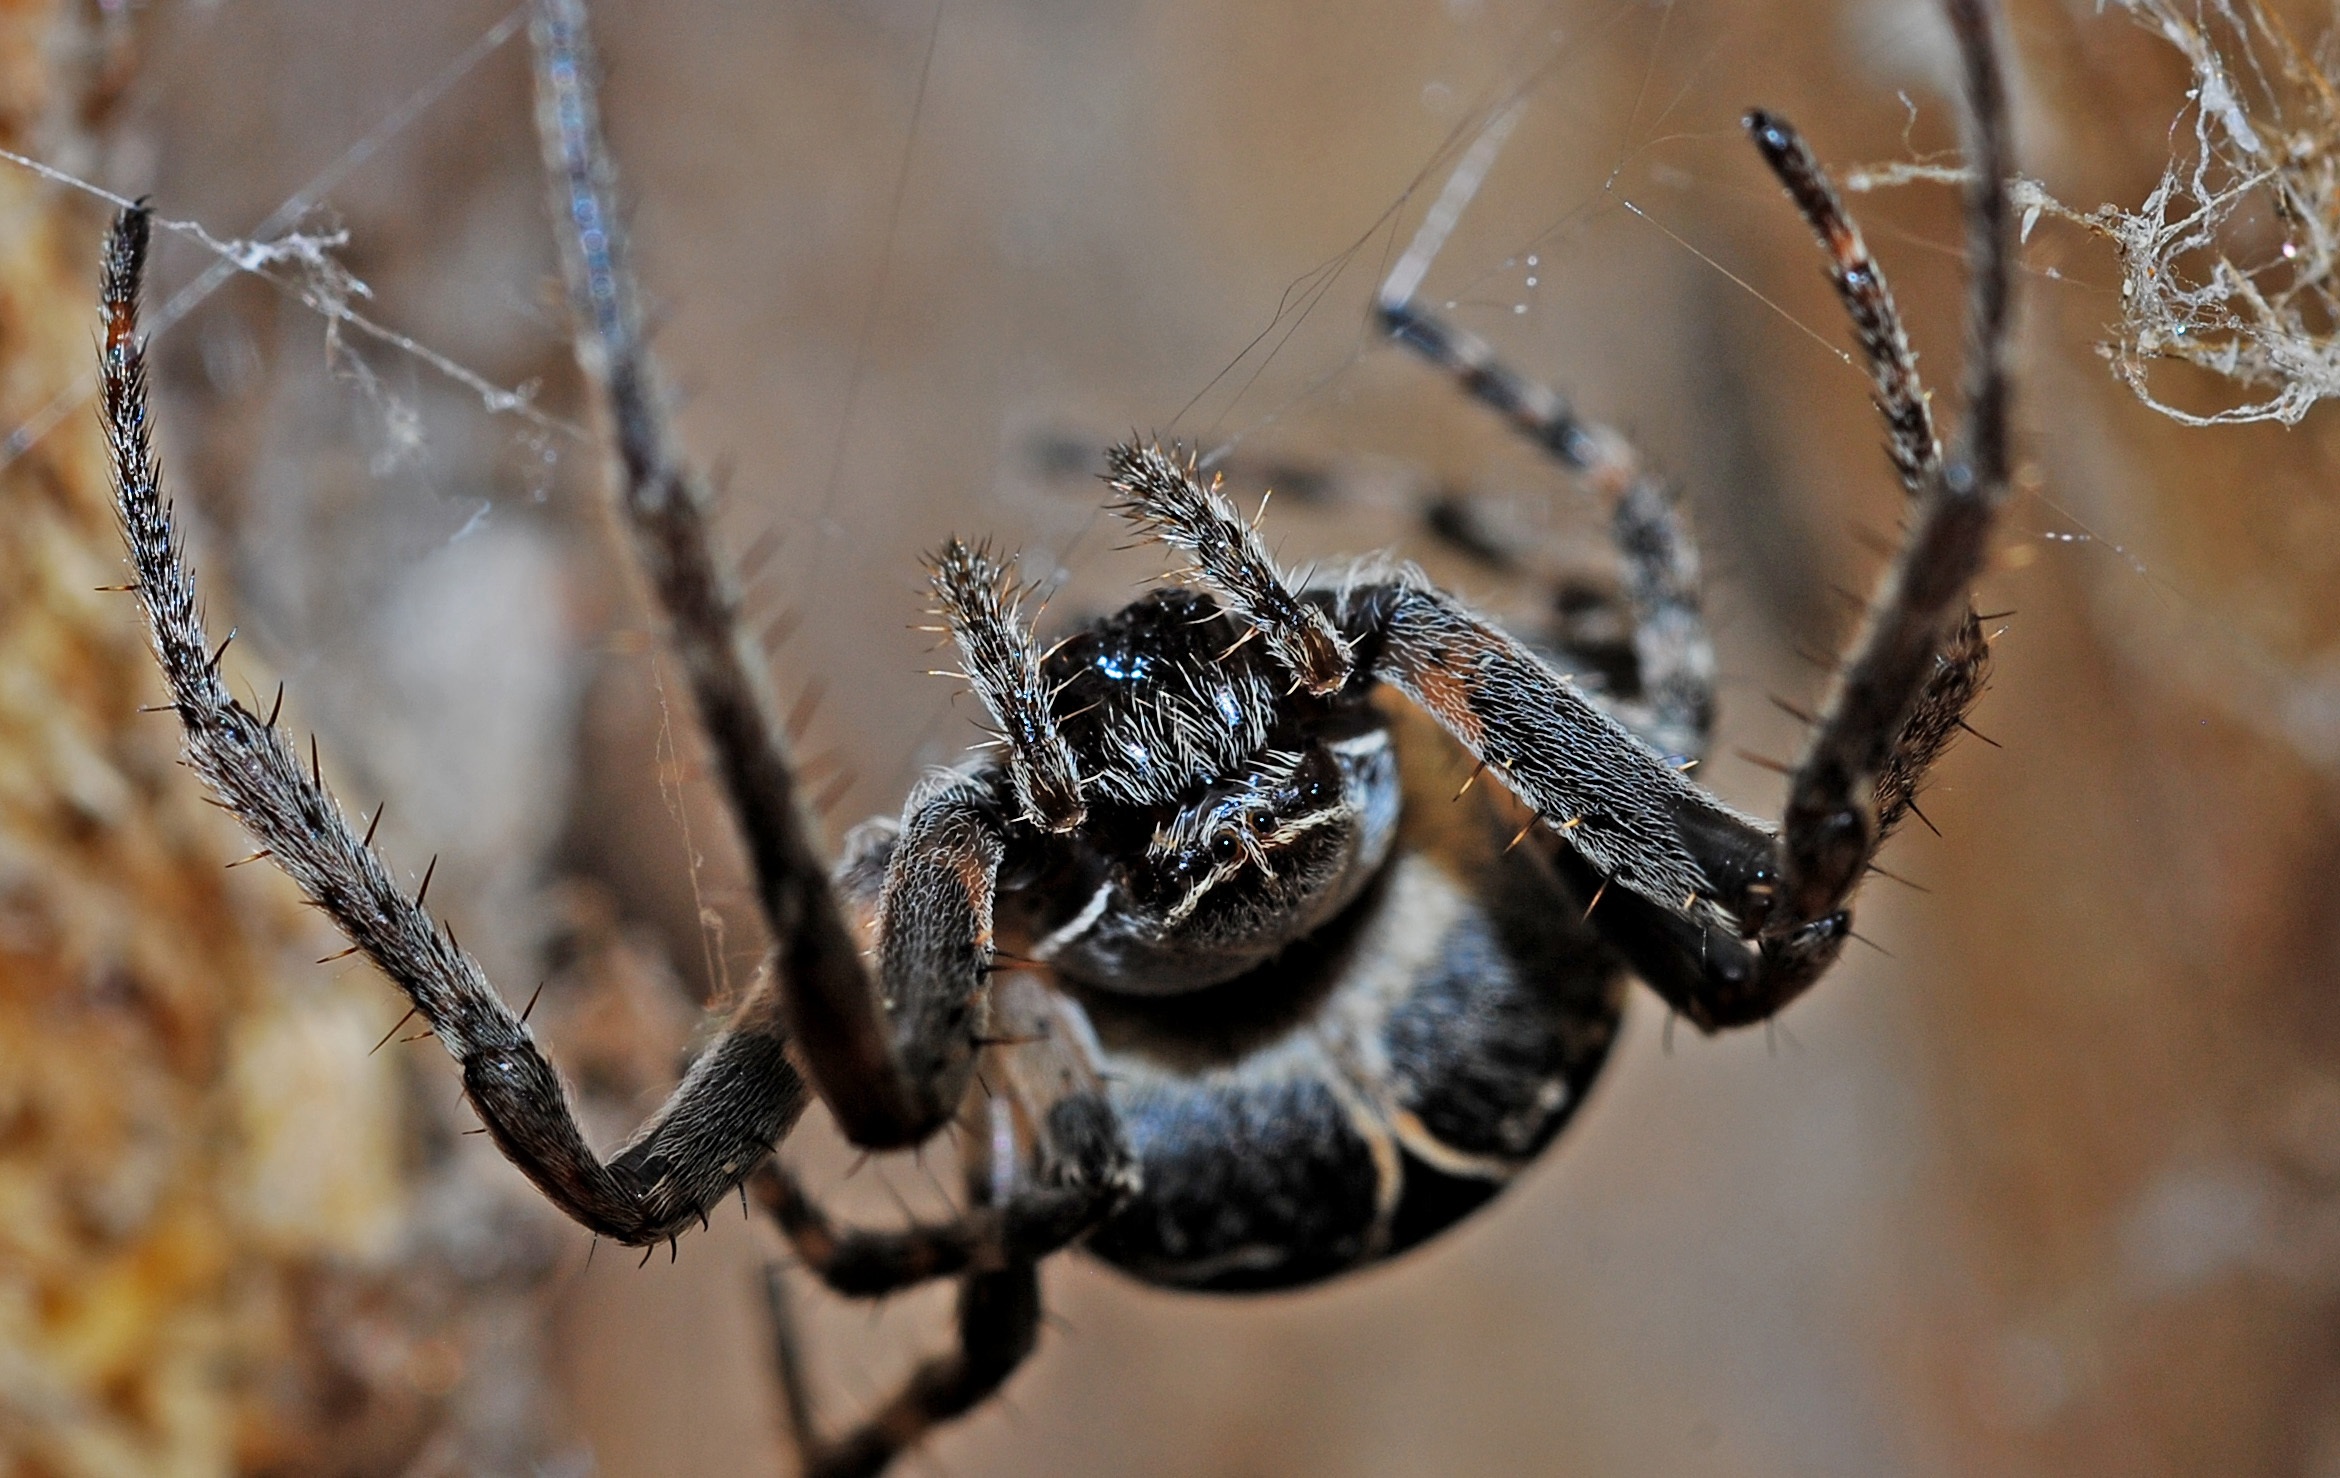
nature, branch, photography, animal, wildlife, environment, insect, macro, biology, bug, black, garden, fauna, invertebrate, close up, spider, arachnid, argiope, macro photography, arthropod, european garden spider, wolf spider, araneus, orb weaver spider